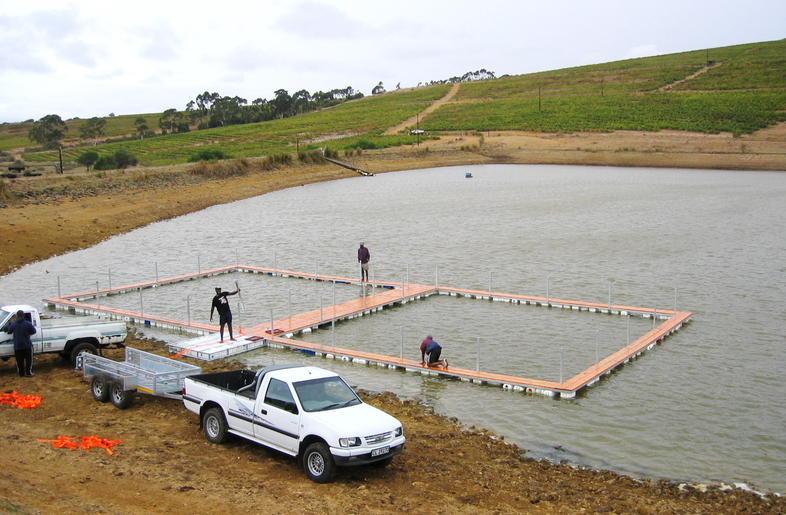
Shughuli maalumu kalibu na bwawa  au ziwa ambapo kundi la watu, wanajihusisha na kazi ya kiufundi ama ujenzi, jukwaa la mraba liliojengwa juu ya maji linaloonekana kuwa jukwaa la kufanyia kazi, na mmoja wa watu amepiga magoti na akizingatia kazi yake akirekebisha au kufunga kifaa muhimu.